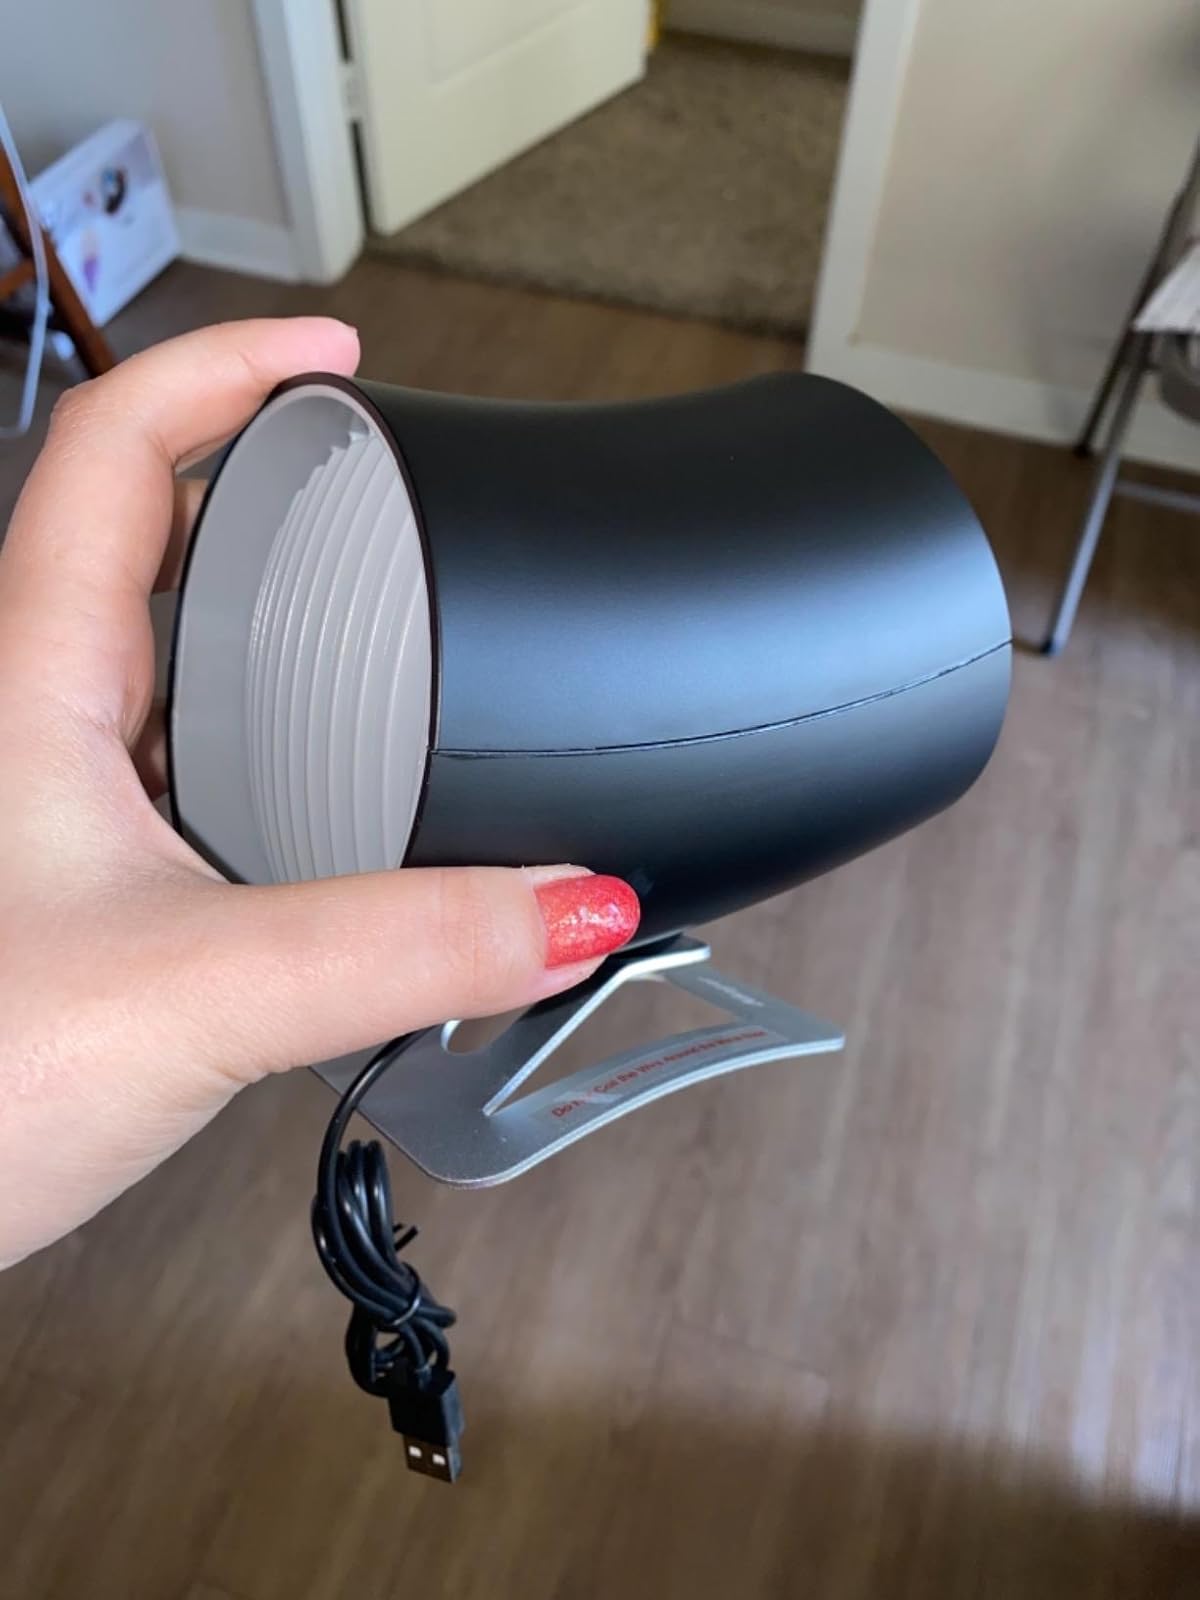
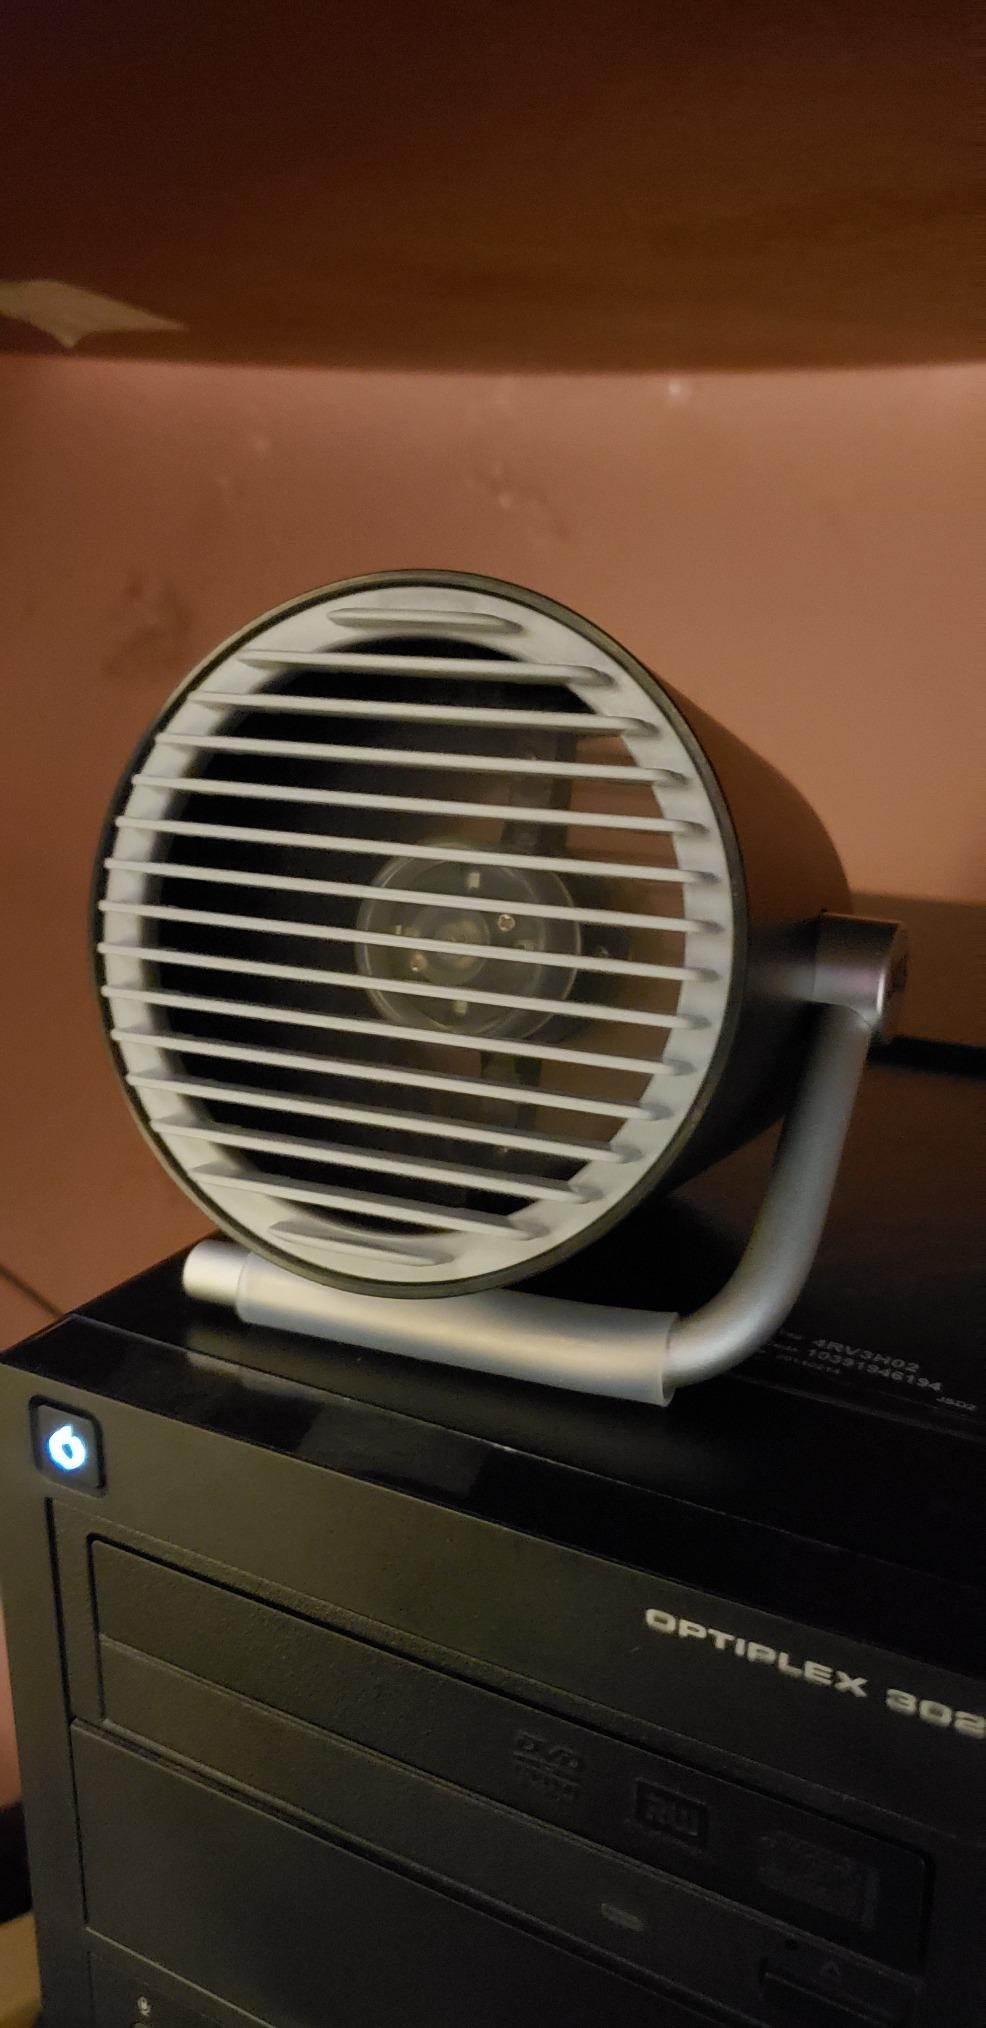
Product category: fan
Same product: no